Bilbao

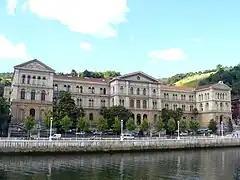
The main building of the University of Deusto

Bilbao is a relevant transport hub for northern Spain. Bilbao is connected to three major motorways and a series of minor roads of national and provincial level. The city lies on two international roads, the European route E70 that follows the coast of the Bay of Biscay and the cities of Santander and Gijón to the west and with Eibar, San Sebastián and Bordeaux to the east. The European route E80 connects the city with inner Spain to the south, including Burgos and Salamanca and continuing to Lisbon, and Toulouse to the north. The AP-68 motorway (European road E-804) starts in the city, joining with Vitoria-Gasteiz, Logroño and ending in Zaragoza.